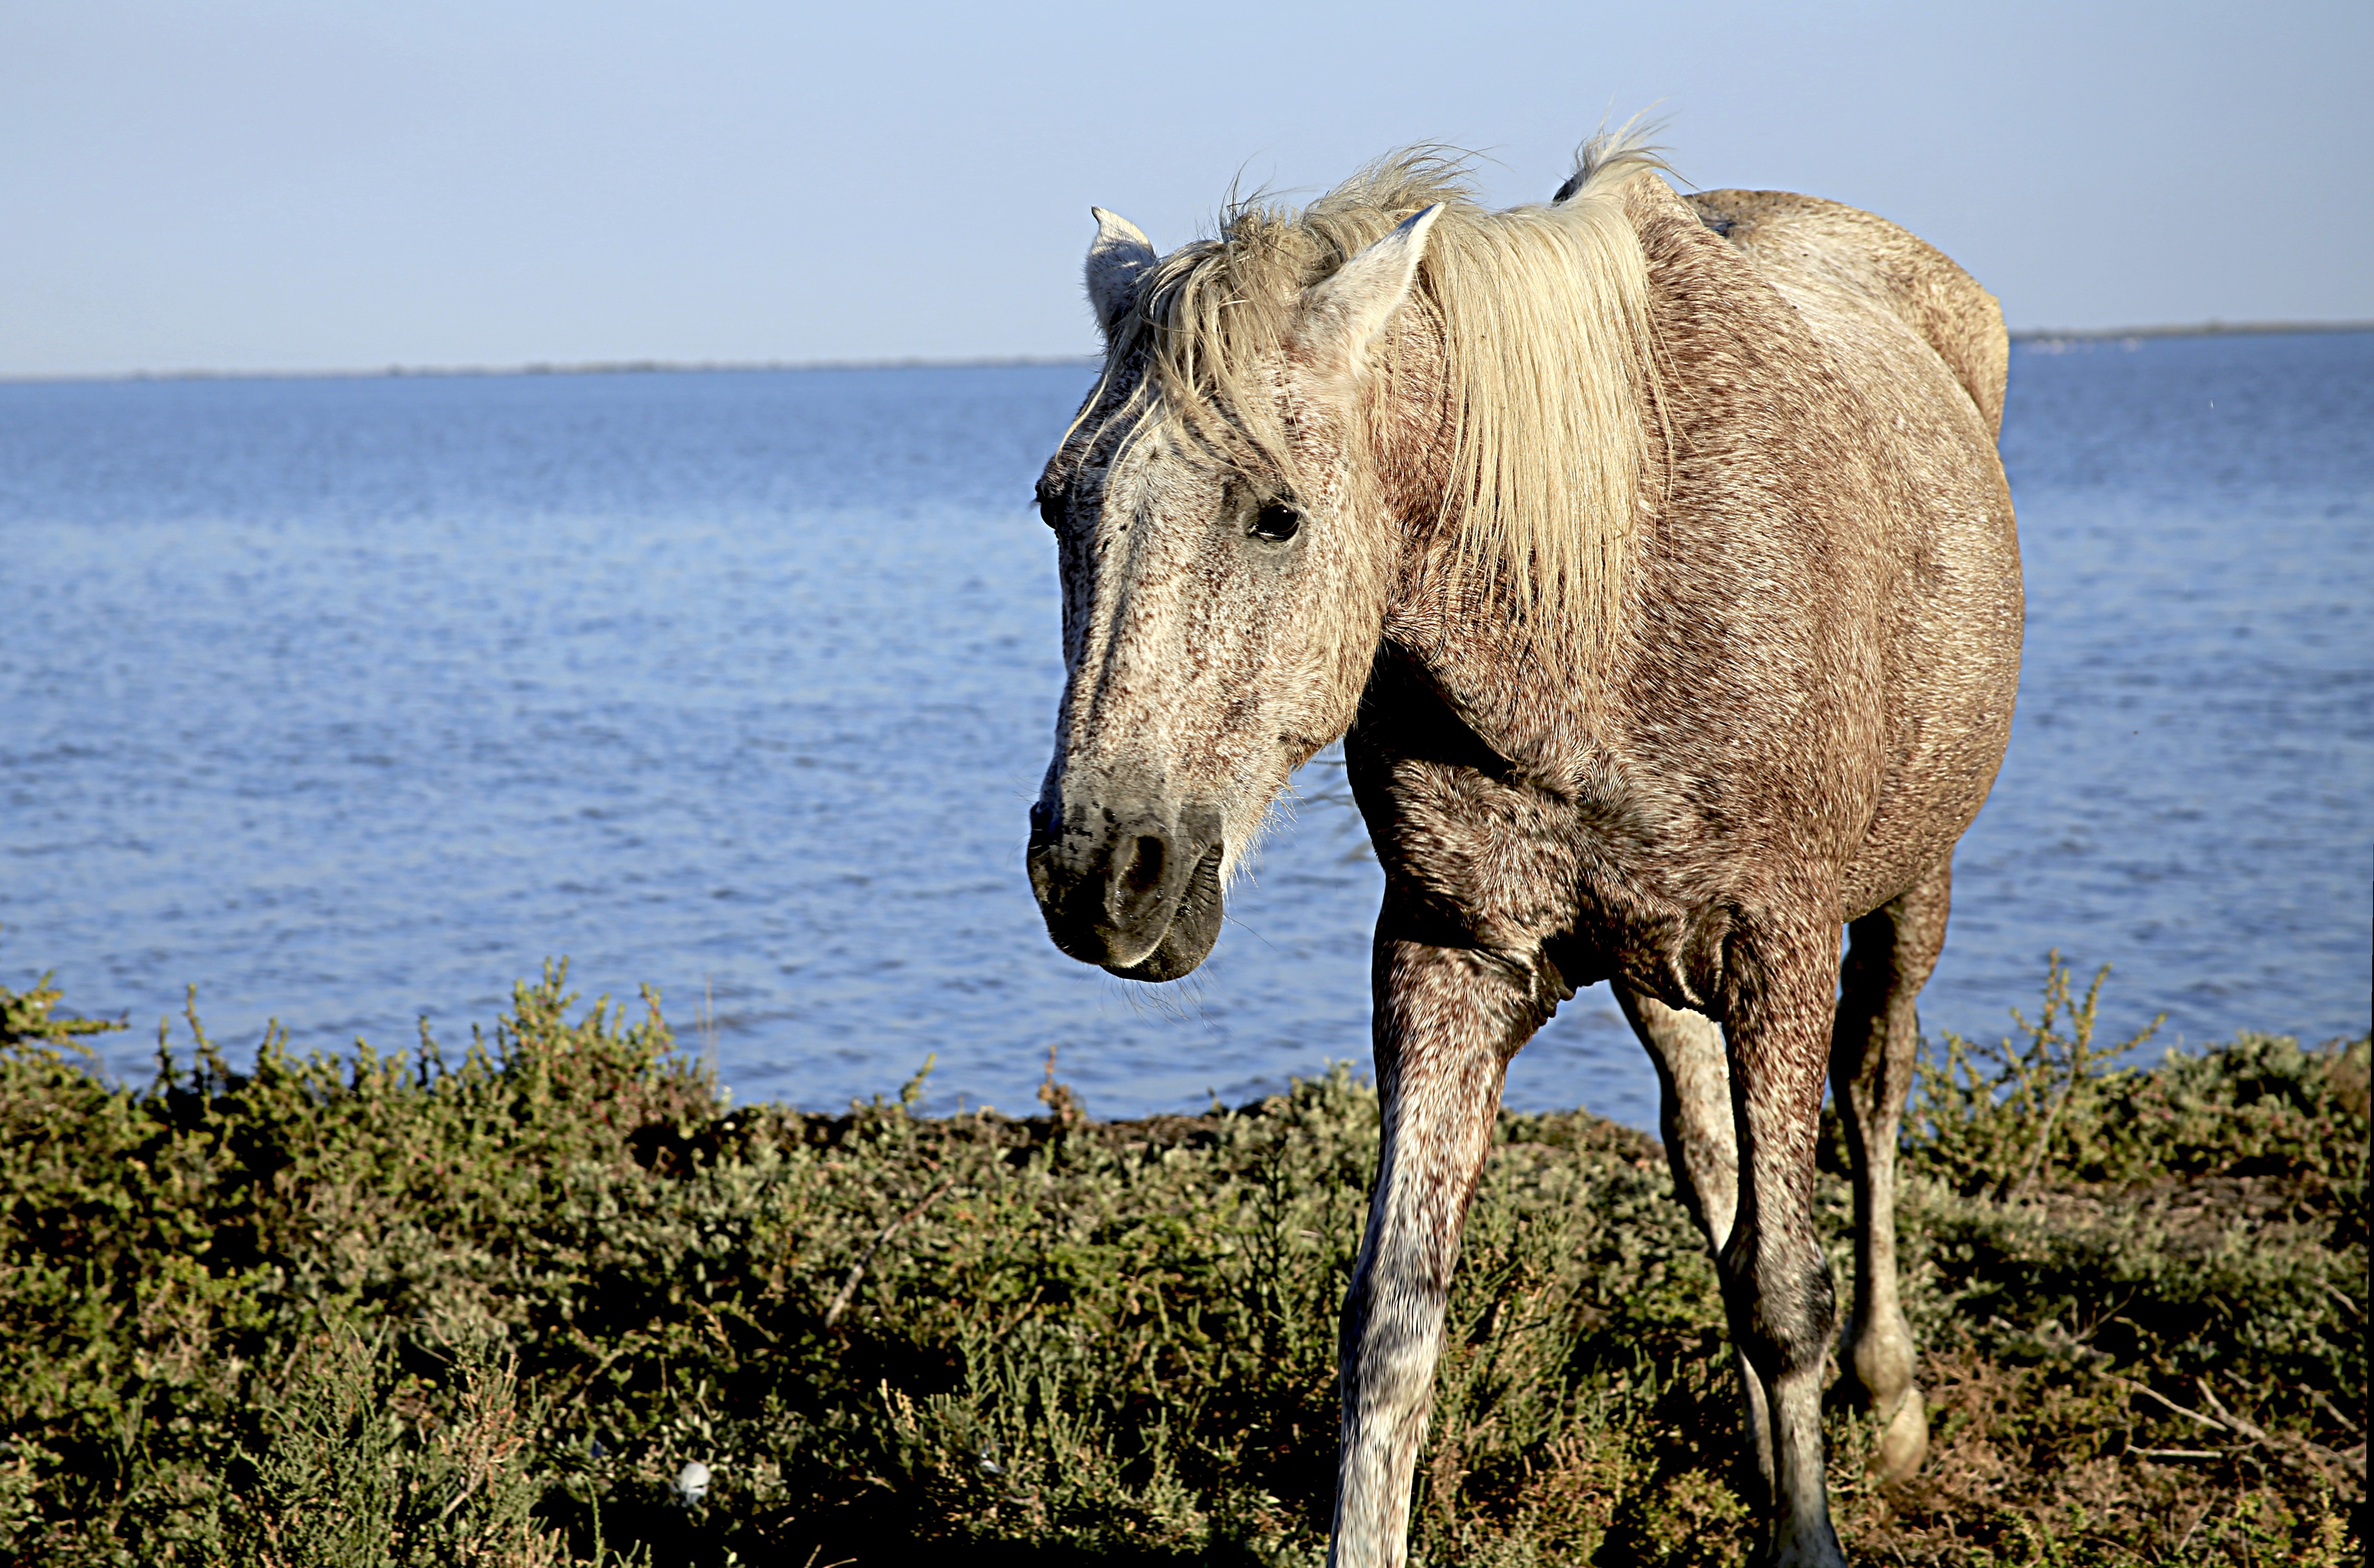
nature, white, animal, wildlife, horse, mammal, mane, fauna, equine, mare, horseback riding, horse like mammal, mustang horse